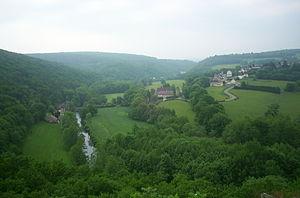
Le sentier de grande randonnée 13 relie Fontainebleau à Bourbon-Lancy sur une distance d'environ 423 km. Il traverse les départements de Seine-et-Marne, du Loiret, de l'Yonne, de la Nièvre et de Saône-et-Loire.